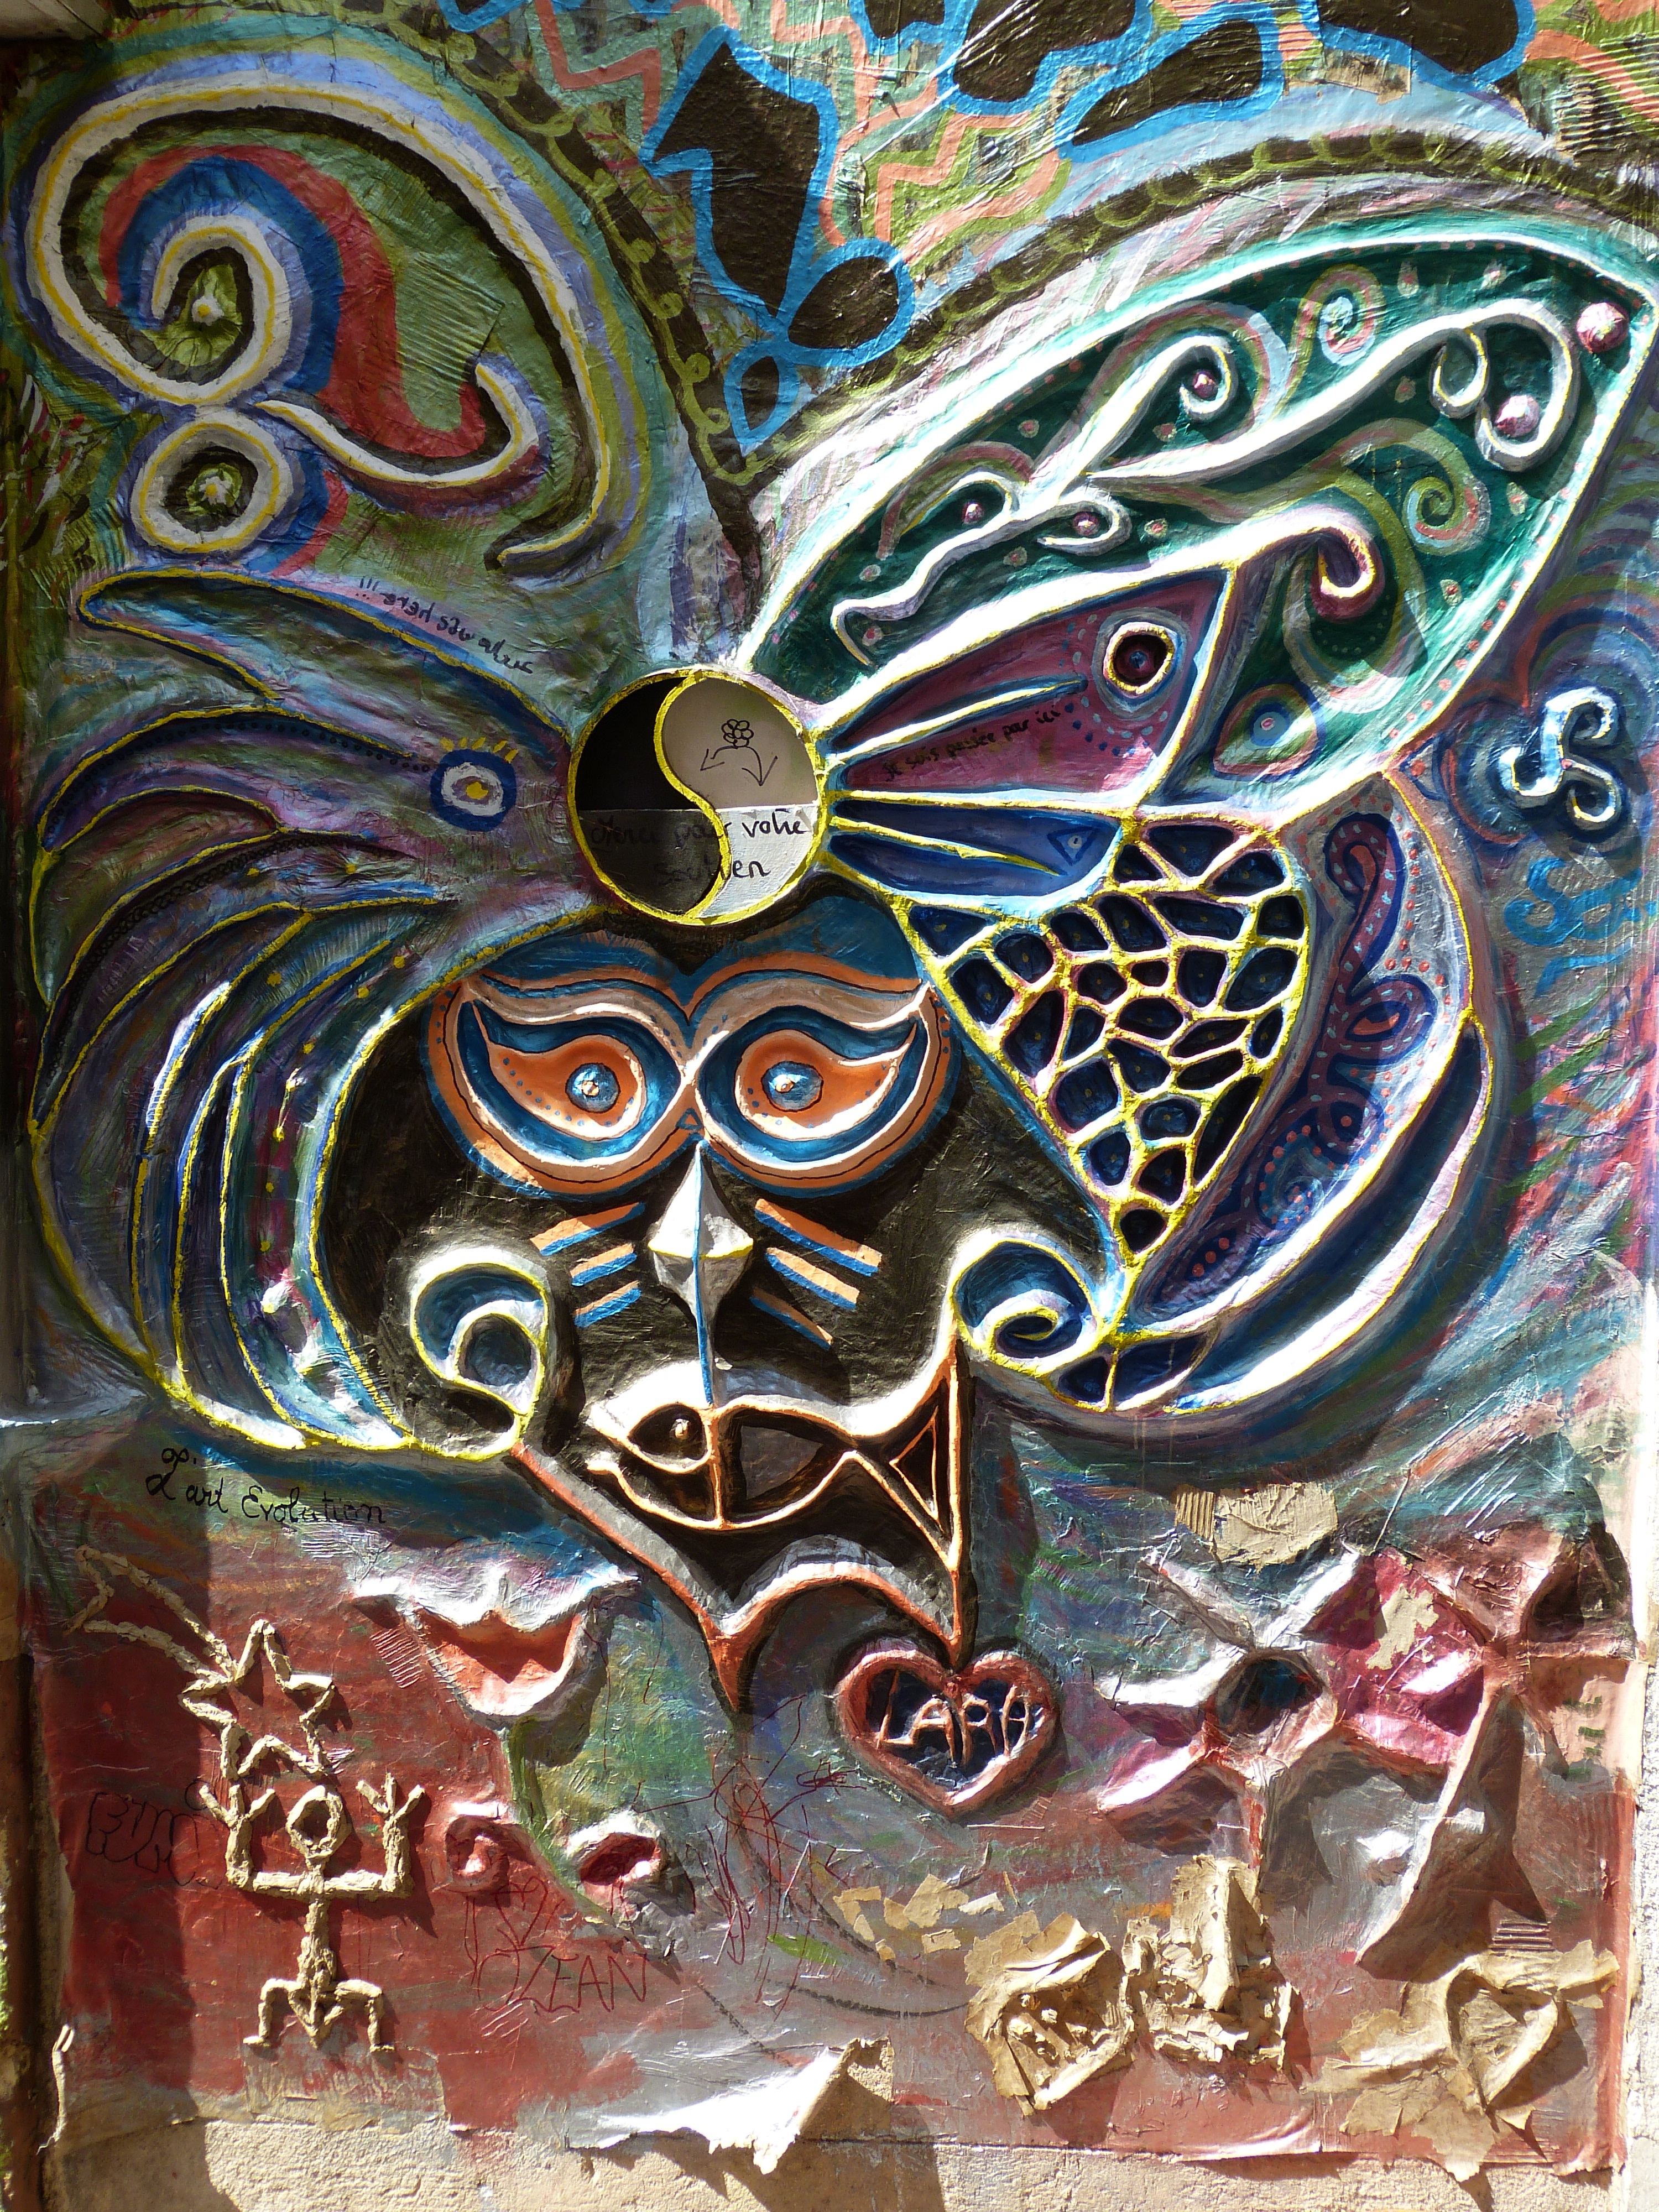
window, butterfly, door, painting, art, creativity, mural, image, carving, marseille, relief, modern art, acrylic paint, psychedelic art